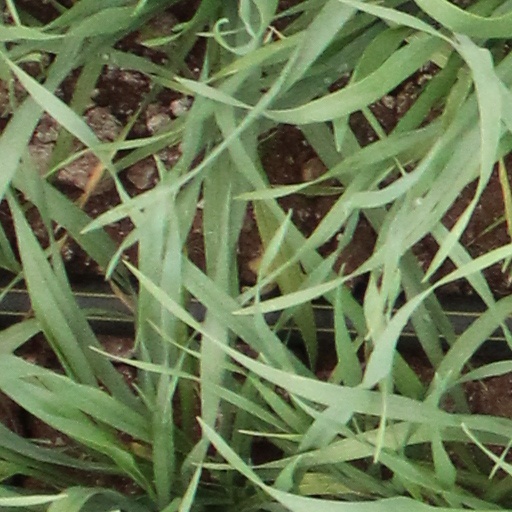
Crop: wheat